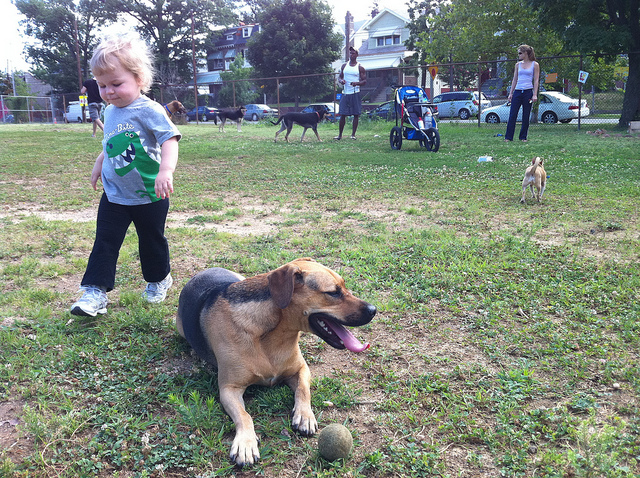
bên phải đứa trẻ  một con chó đang nằm ở trên sân